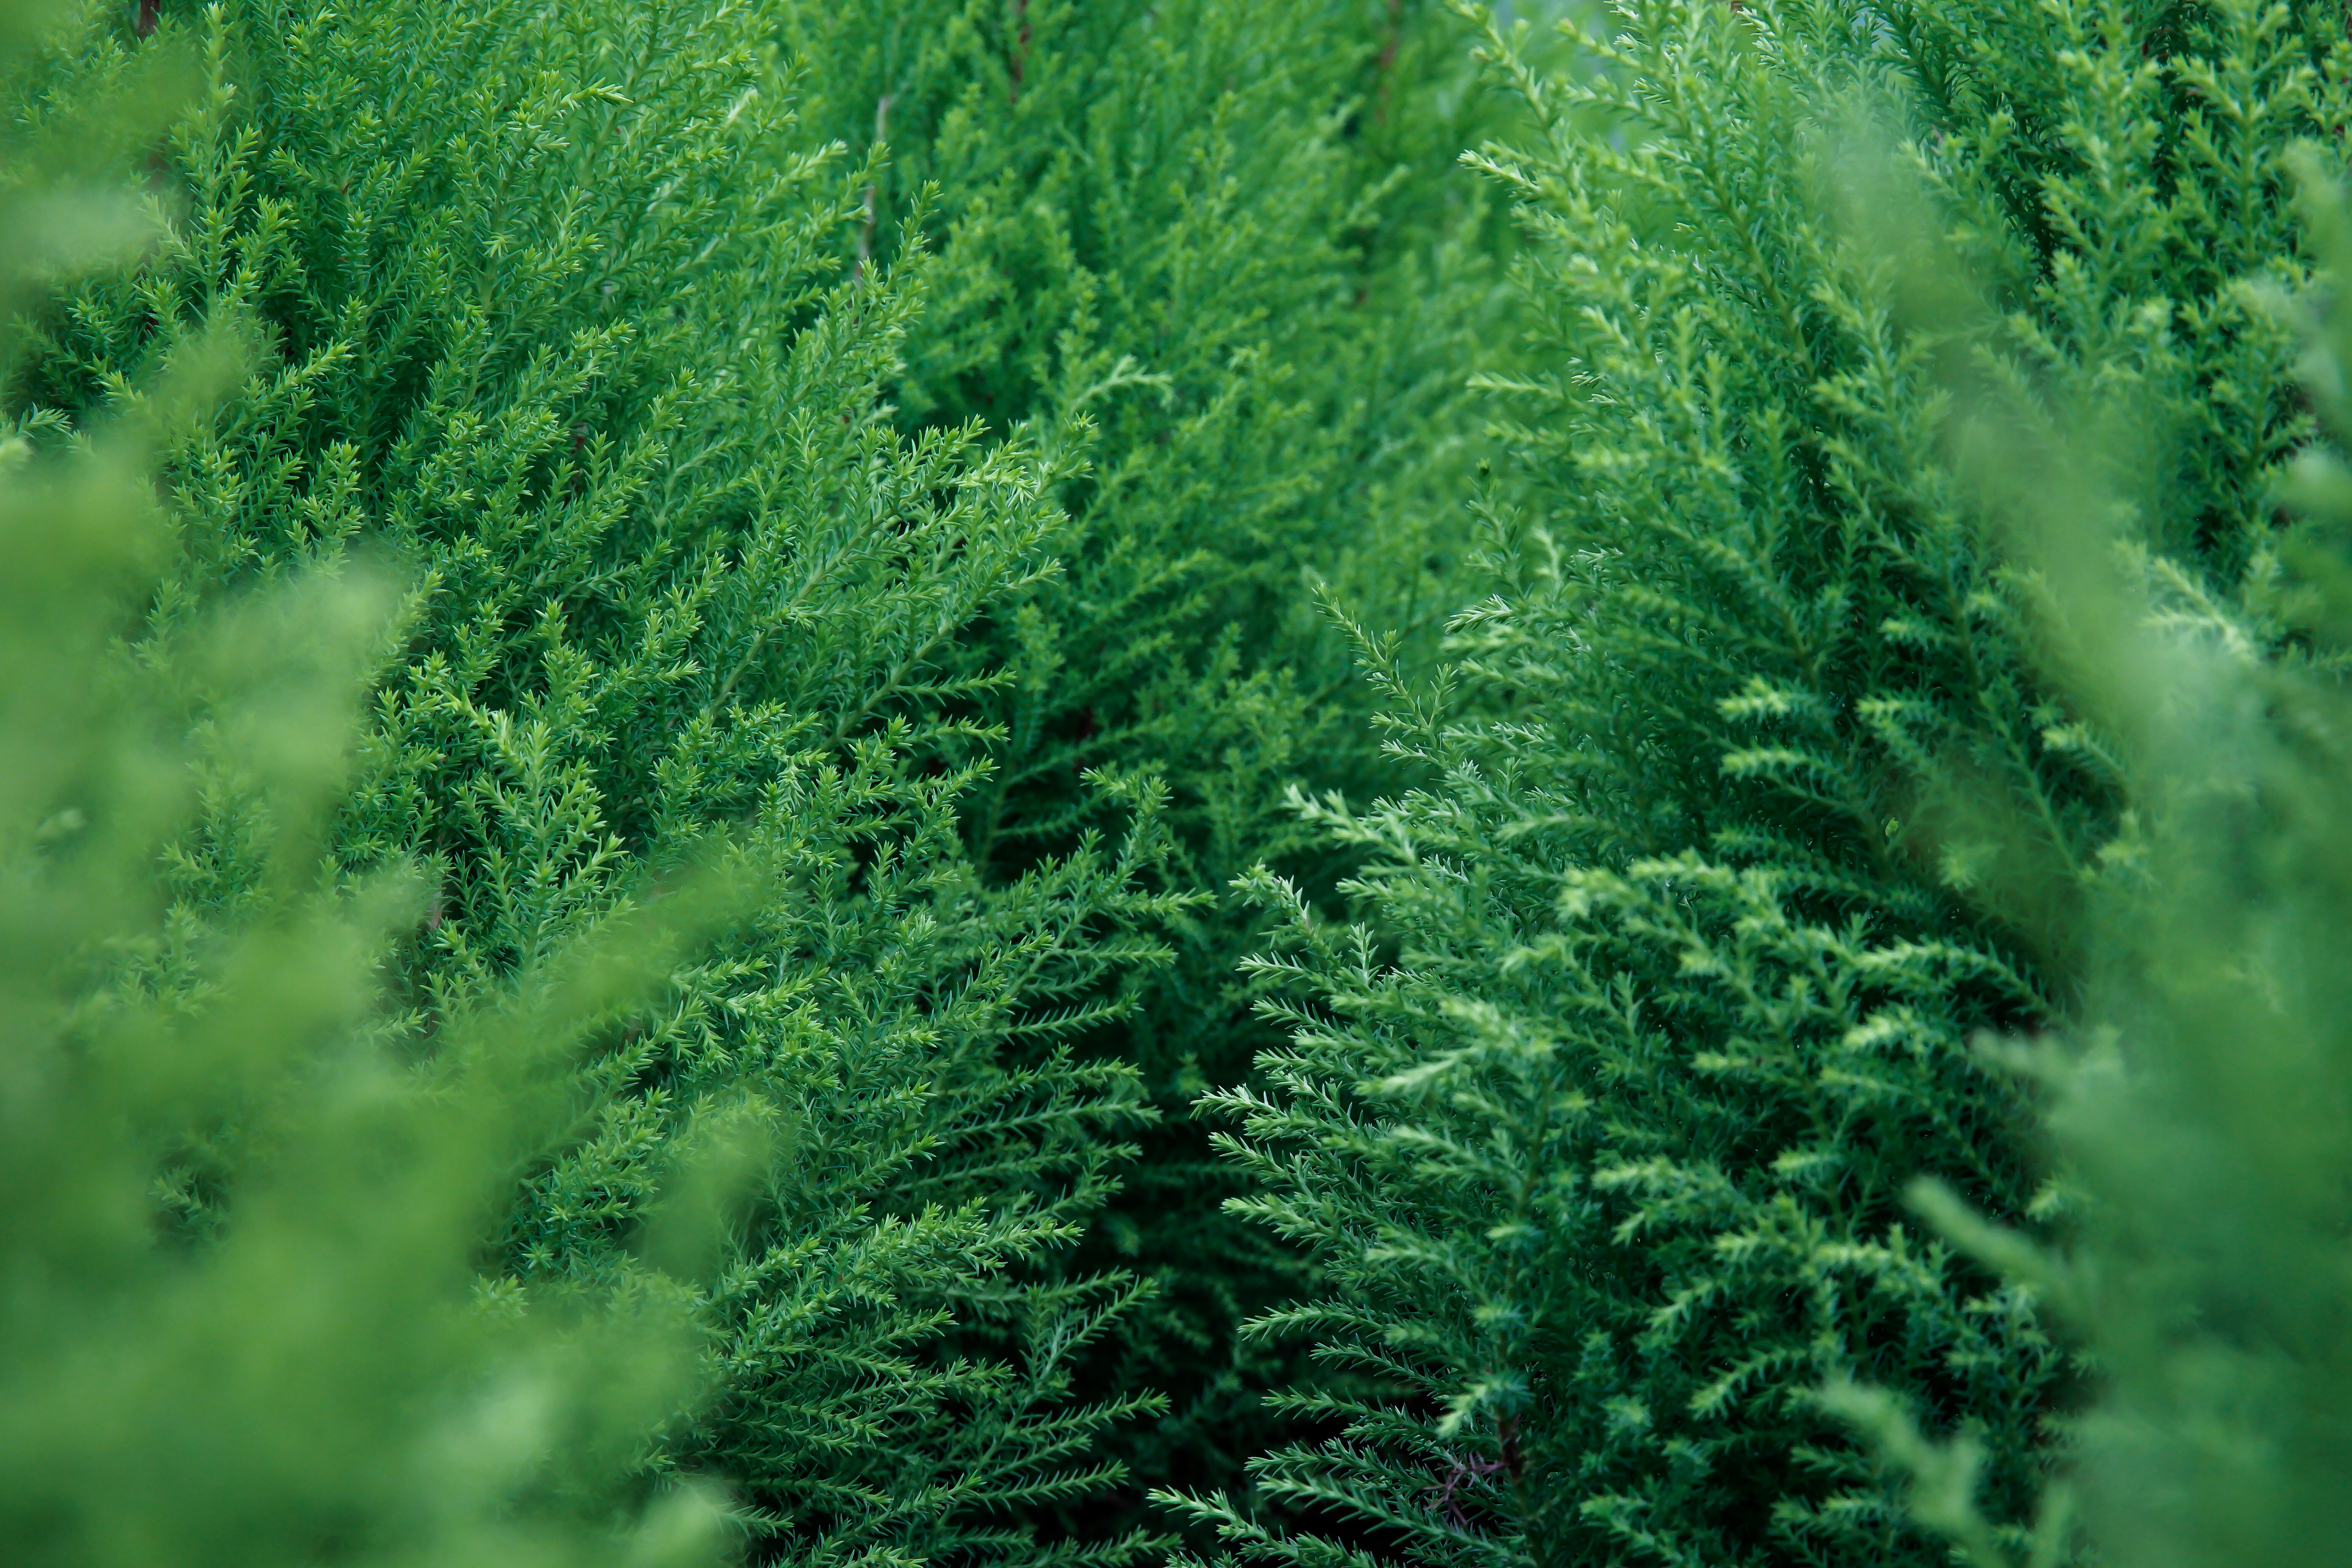
tree, nature, forest, branch, plant, sunlight, leaf, green, fir, fern, plants, spruce, vegetation, rainforest, woodland, habitat, ecosystem, biome, old growth forest, natural environment, woody plant, temperate broadleaf and mixed forest, temperate coniferous forest, land plant